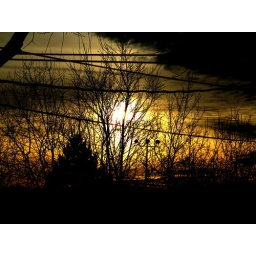
The sun coming through the fence of trees in my backyard... and dumb telephone wires.